1986 1000 km of Silverstone

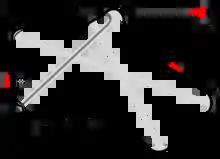
Map of the Silverstone Circuit (1975–1986)

The 1986 Kouros 1000 km was the second round of the 1986 World Sports-Prototype Championship. It took place at the Silverstone Circuit, Great Britain on 5 May 1986.